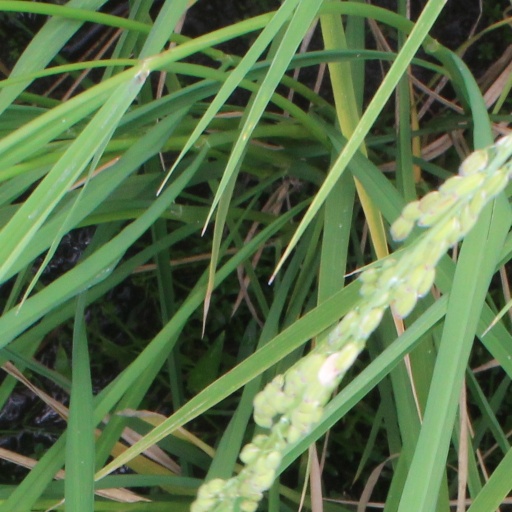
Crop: rice